La Violencia

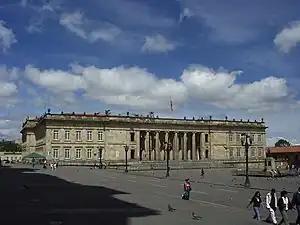
In September 1949, Senator Gustavo Jiménez was assassinated mid-session, in Congress.

The "La Violencia" conflict took place between the Military Forces of Colombia and the National Police of Colombia supported by Colombian Conservative Party paramilitary groups on one side, and paramilitary and guerrilla groups aligned with the Colombian Liberal Party and the Colombian Communist Party on the other side.